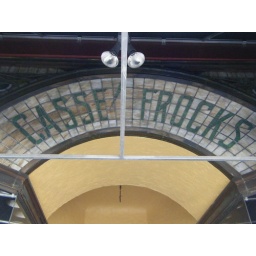
Art glass above the door of Casse Frocks building